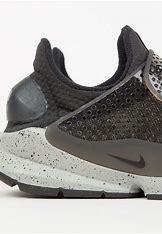
Brand: Nike
Model: Sock Dart